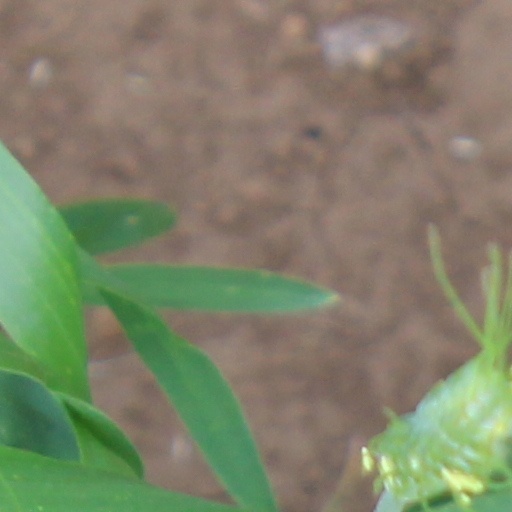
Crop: wheat